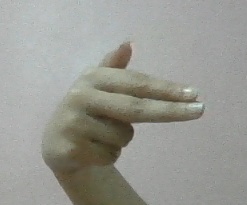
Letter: ghain